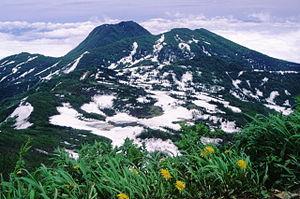
Les monts Kubiki sont un massif montagneux qui s'étend à travers les préfectures de Nagano et Niigata, sur l'île de Honshū au Japon.